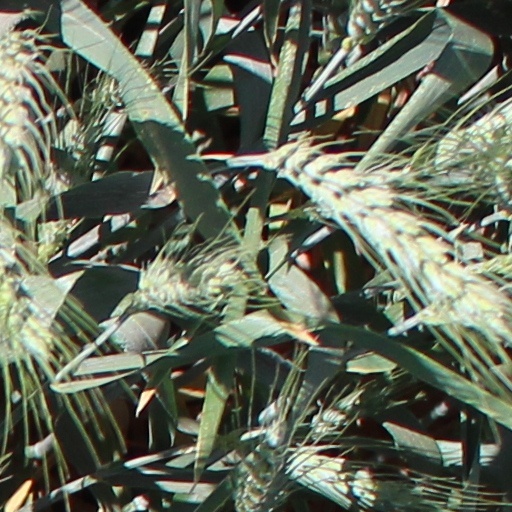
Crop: wheat